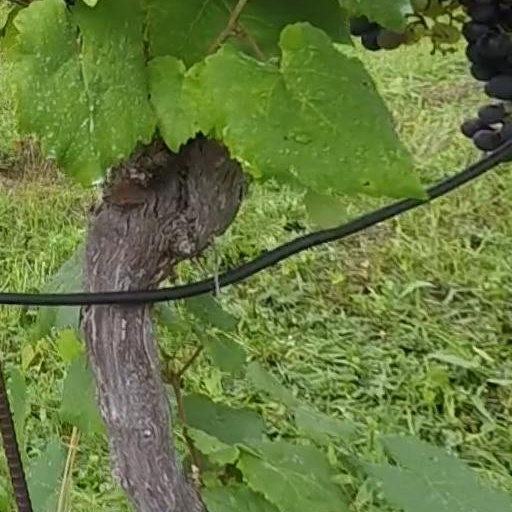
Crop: grape